Tom Novy

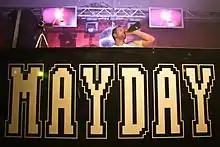
Tom Novy at Mayday 2009

Tom Novy lived in Munich in his youth and attended the Luitpold Gymnasium in Munich. In the mid-1980s he started to DJ and got his first residency at the Babalu Club.